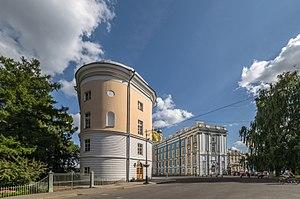
Le batiment du Lycée impérial de Tsarskoïe Selo dans la ville de Pouchkine, à Saint-Pétersbourg, en Russie. Русский: Здание Царскосельского лицея, Санкт-Петербург